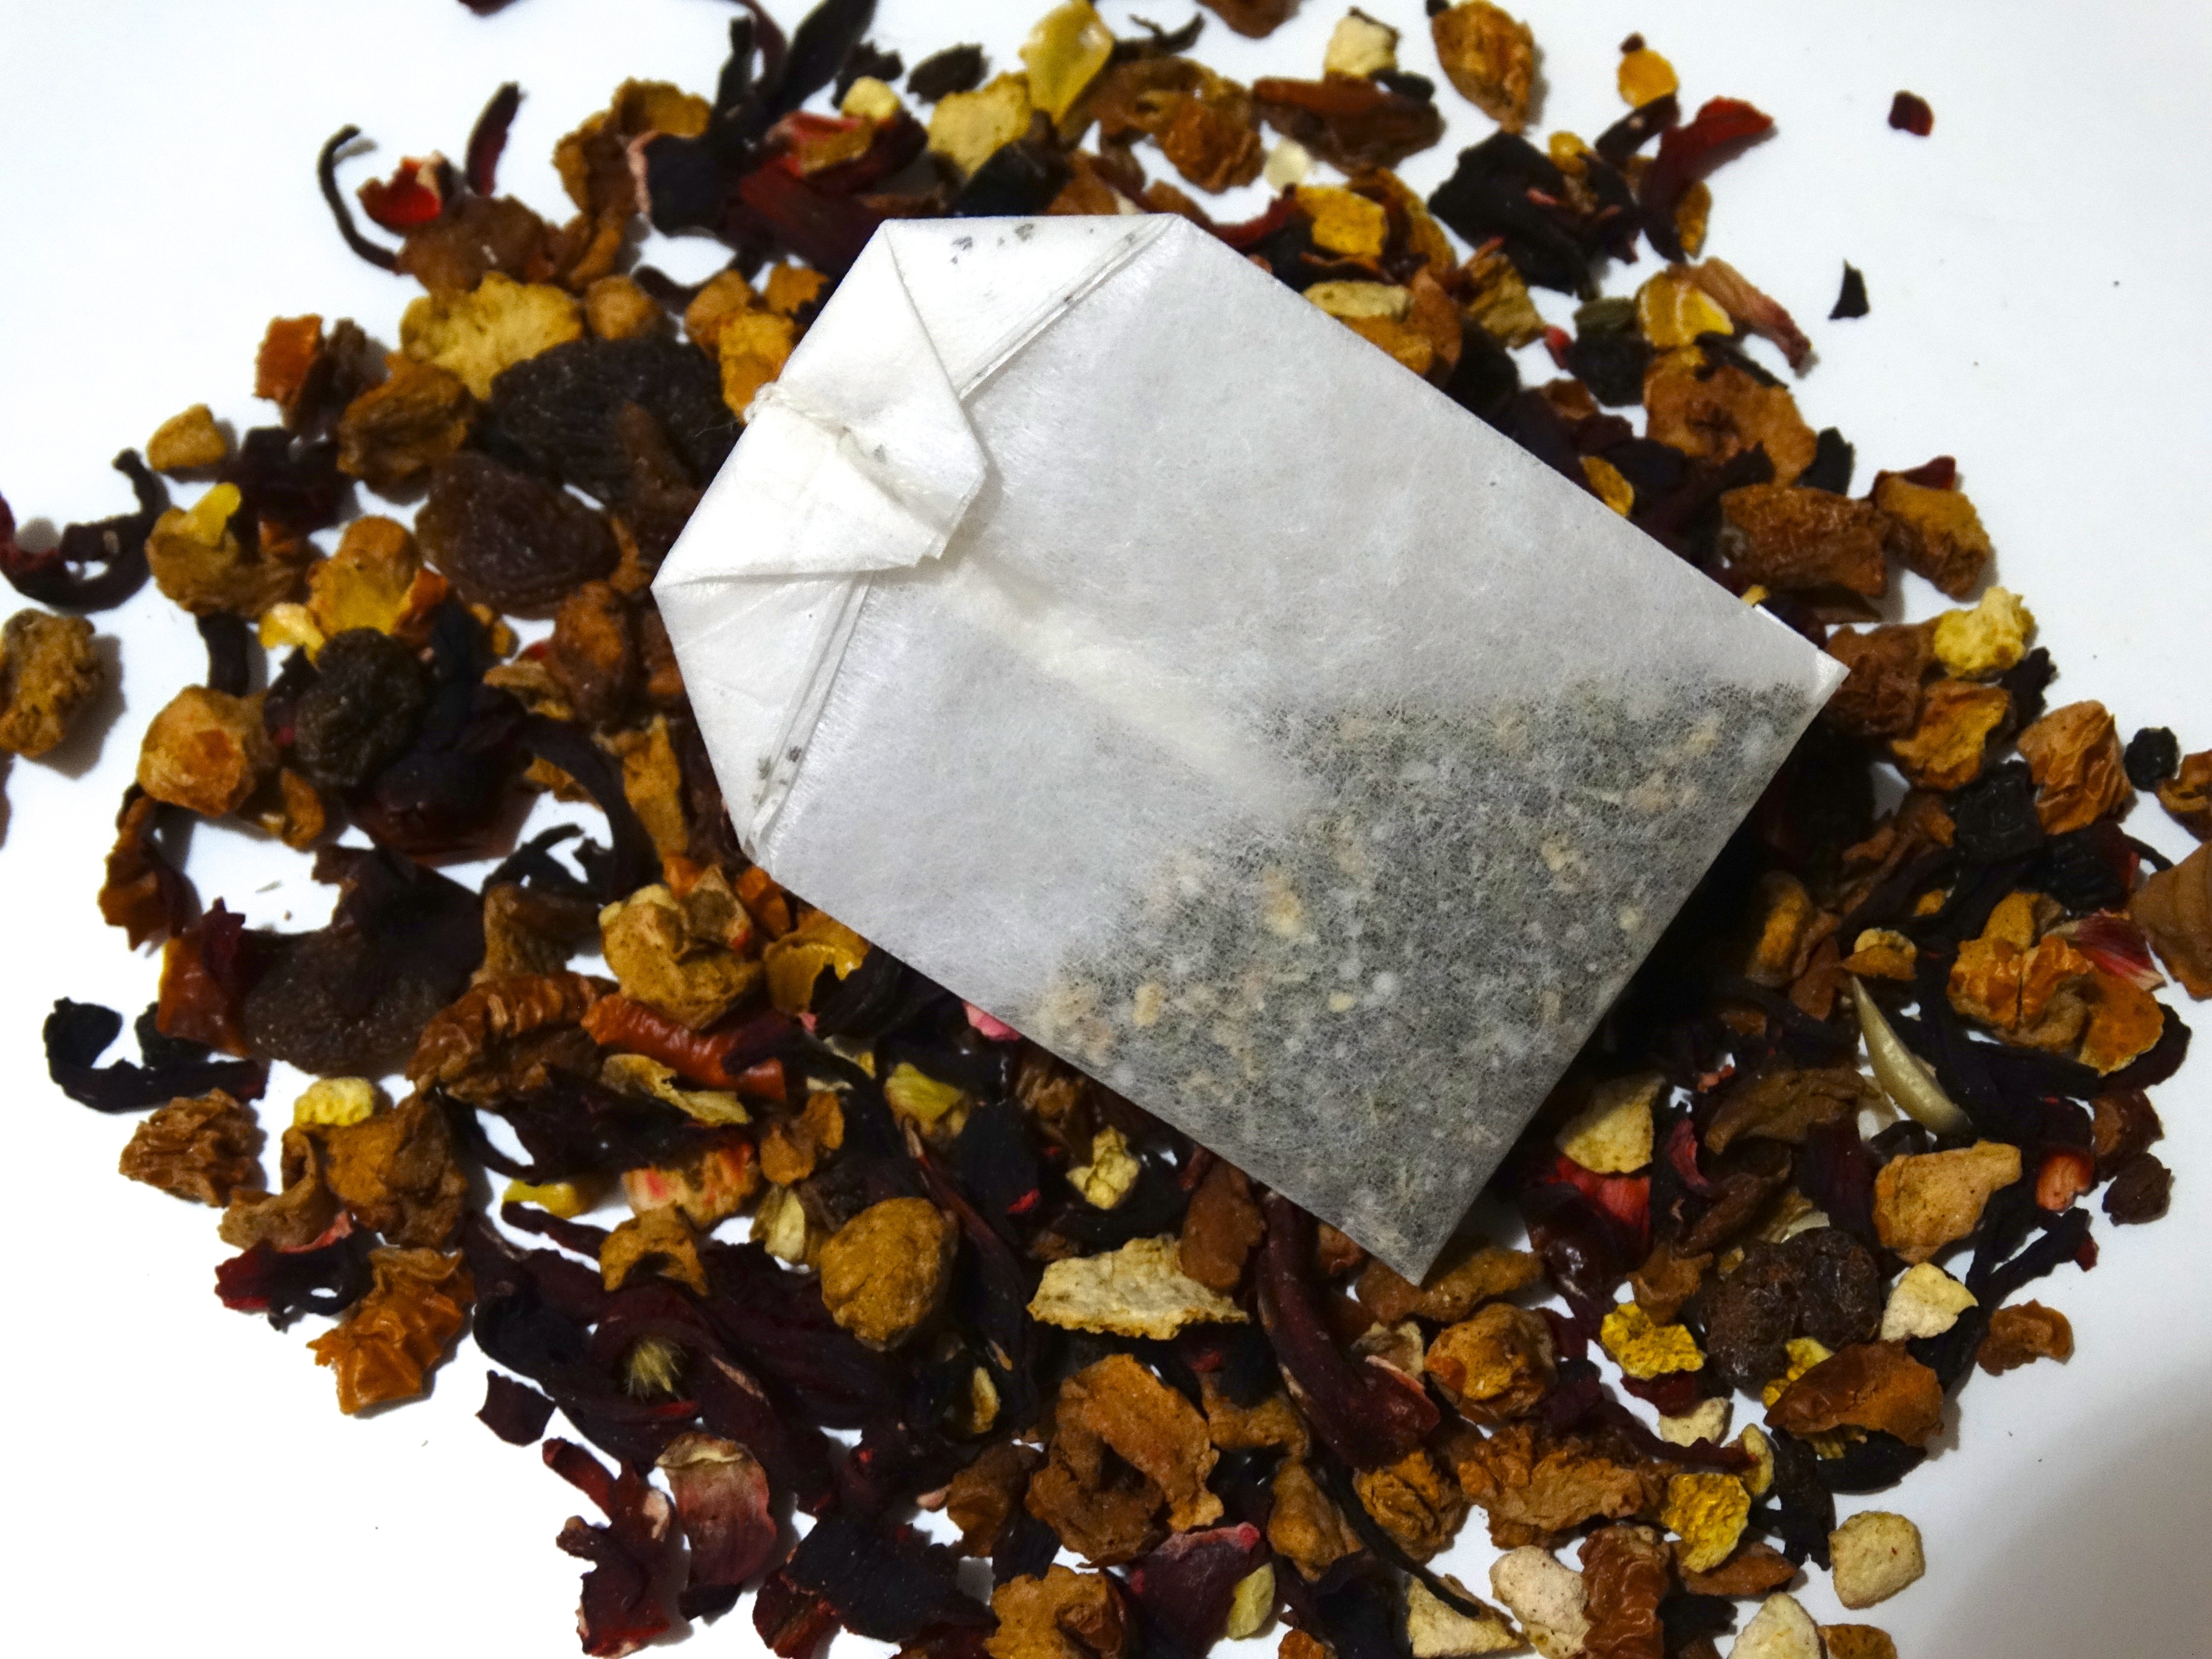
flower, dried, jewellery, tee, mineral, fruit tea, tea bag, fashion accessory